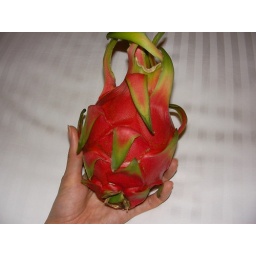
dragon fruit found in a super market in singapore. this photo was taken in my hotel room sitting on my bed!